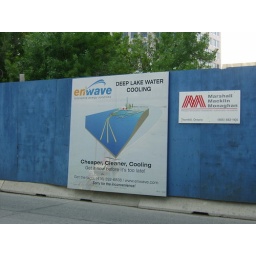
This sign notes a construction project in which water from Lake Ontario is being used for heating and cooling.